The Mysterious Rider (1921 film)

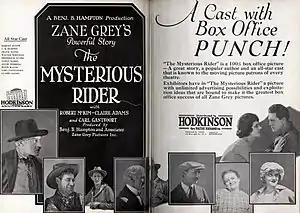

The Mysterious Rider is a 1921 American silent Western film directed by Benjamin B. Hampton and starring Robert McKim, Claire Adams and Carl Gantvoort.